Waubra

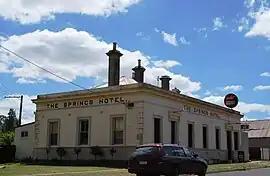
The Springs Hotel at Waubra.

Waubra (formerly known as The Springs) is a town in Victoria, Australia. The town is on the Sunraysia Highway, north west of Ballarat and split between the Pyrenees Shire, Hepburn Shire and City of Ballarat local government areas. At the , Waubra and the surrounding area had a population of 308.